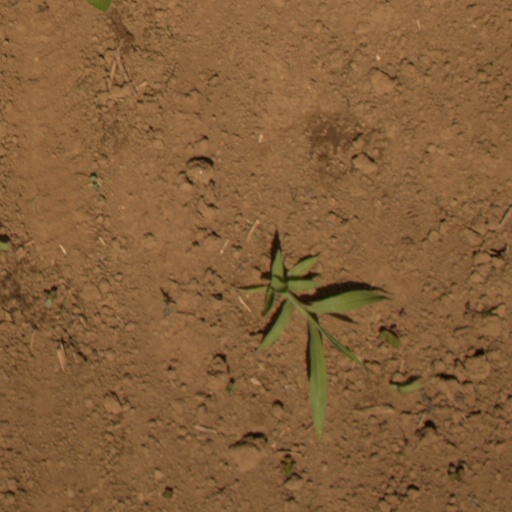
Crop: Jerusalem artichoke